Tōdai-ji

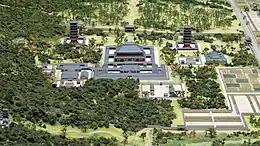
A model of the garan of Tōdai-ji at the time of its foundation, seen from the north side, a part of 1/1000 scale model of Heijōkyō held by Nara City Hall.

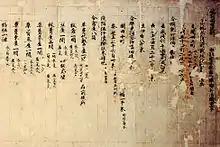
Record of temple lands in Echizen Province in 757 (ICP); as head of the national network of Provincial Temples, Tōdai-ji's privileges included a large network of tax-exempt estates

This temple was originally built by people from the Three Kingdoms of Korea, like Hōryū-ji. A Silla person was in charge of the overall construction, and the bronze Buddha statue was designed by a Baekje person. And the stone lion statue was made by a Chinese person.